Pine Grove Community Club

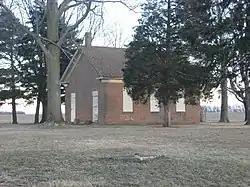
Western side and front of the club

The Pine Grove Community Club is a historic community club located at the junction of 1500N and 1300E north-northwest of Paris, Illinois. The club includes two buildings, a brick schoolhouse and a former church. The school was constructed in the late 1800s, while the church was built in 1891. The club itself was established in the early 1930s as part of a community development program in Edgar County. The program, inspired by the Country Life Movement, sought to develop rural communities such as Pine Grove and improve the quality of life of its residents. While the club initially met in the schoolhouse, it purchased the church for its meetings in 1935 after the congregation folded. The club had 40 members in 1935; the number declined to below 30 by the 1960s, though the club still met as of 1983.